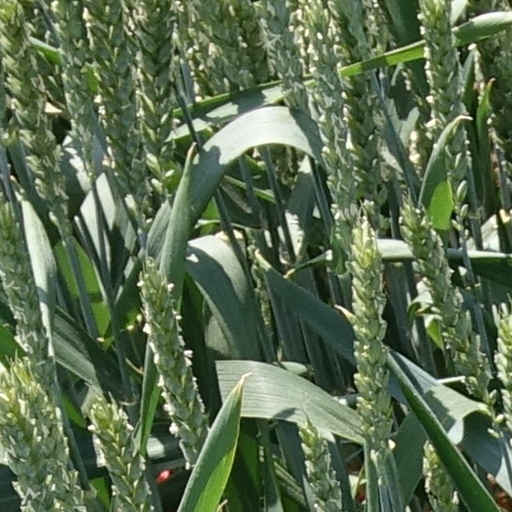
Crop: wheat